Shire of Gisborne

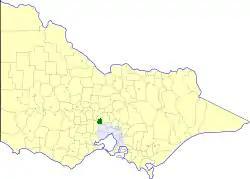
Location in Victoria

The Shire of Gisborne was a now-defunct local government area northwest of Melbourne until its abolition in 1995, when the Shire of Macedon Ranges was created from the merging of the Shires of Gisborne, Newham and Woodend, Romsey, and parts of the Shire of Kyneton.